Eriocephalus

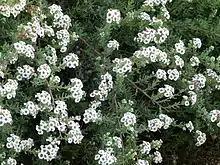
"Eriocephalus africanus" in flower

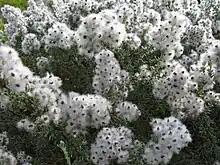
"Eriocephalus africanus" after seeding

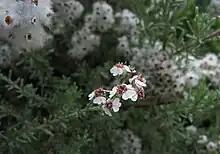
"Eriocephalus africanus"; details of inflorescence

Eriocephalus is a genus of African flowering plants in the daisy family.